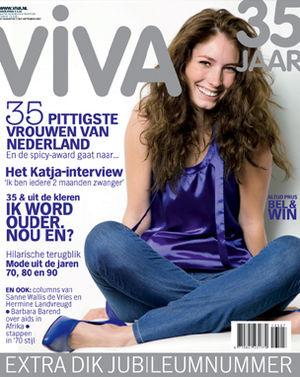
Viva est un magazine de mode hebdomadaire pour femmes, publié aux Pays-Bas.